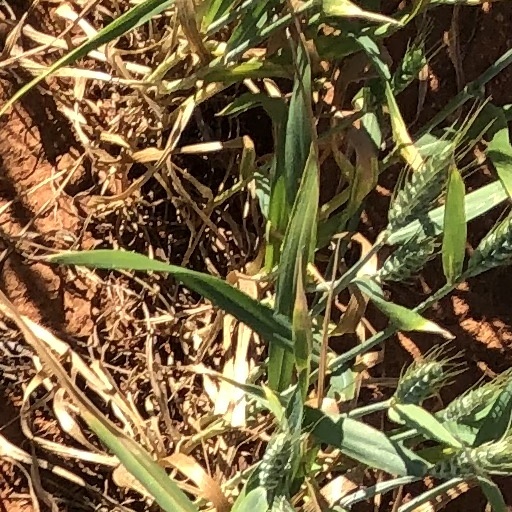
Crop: wheat